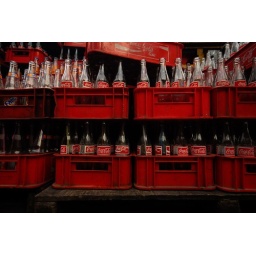
coca cola truck bed in Lima, Peru